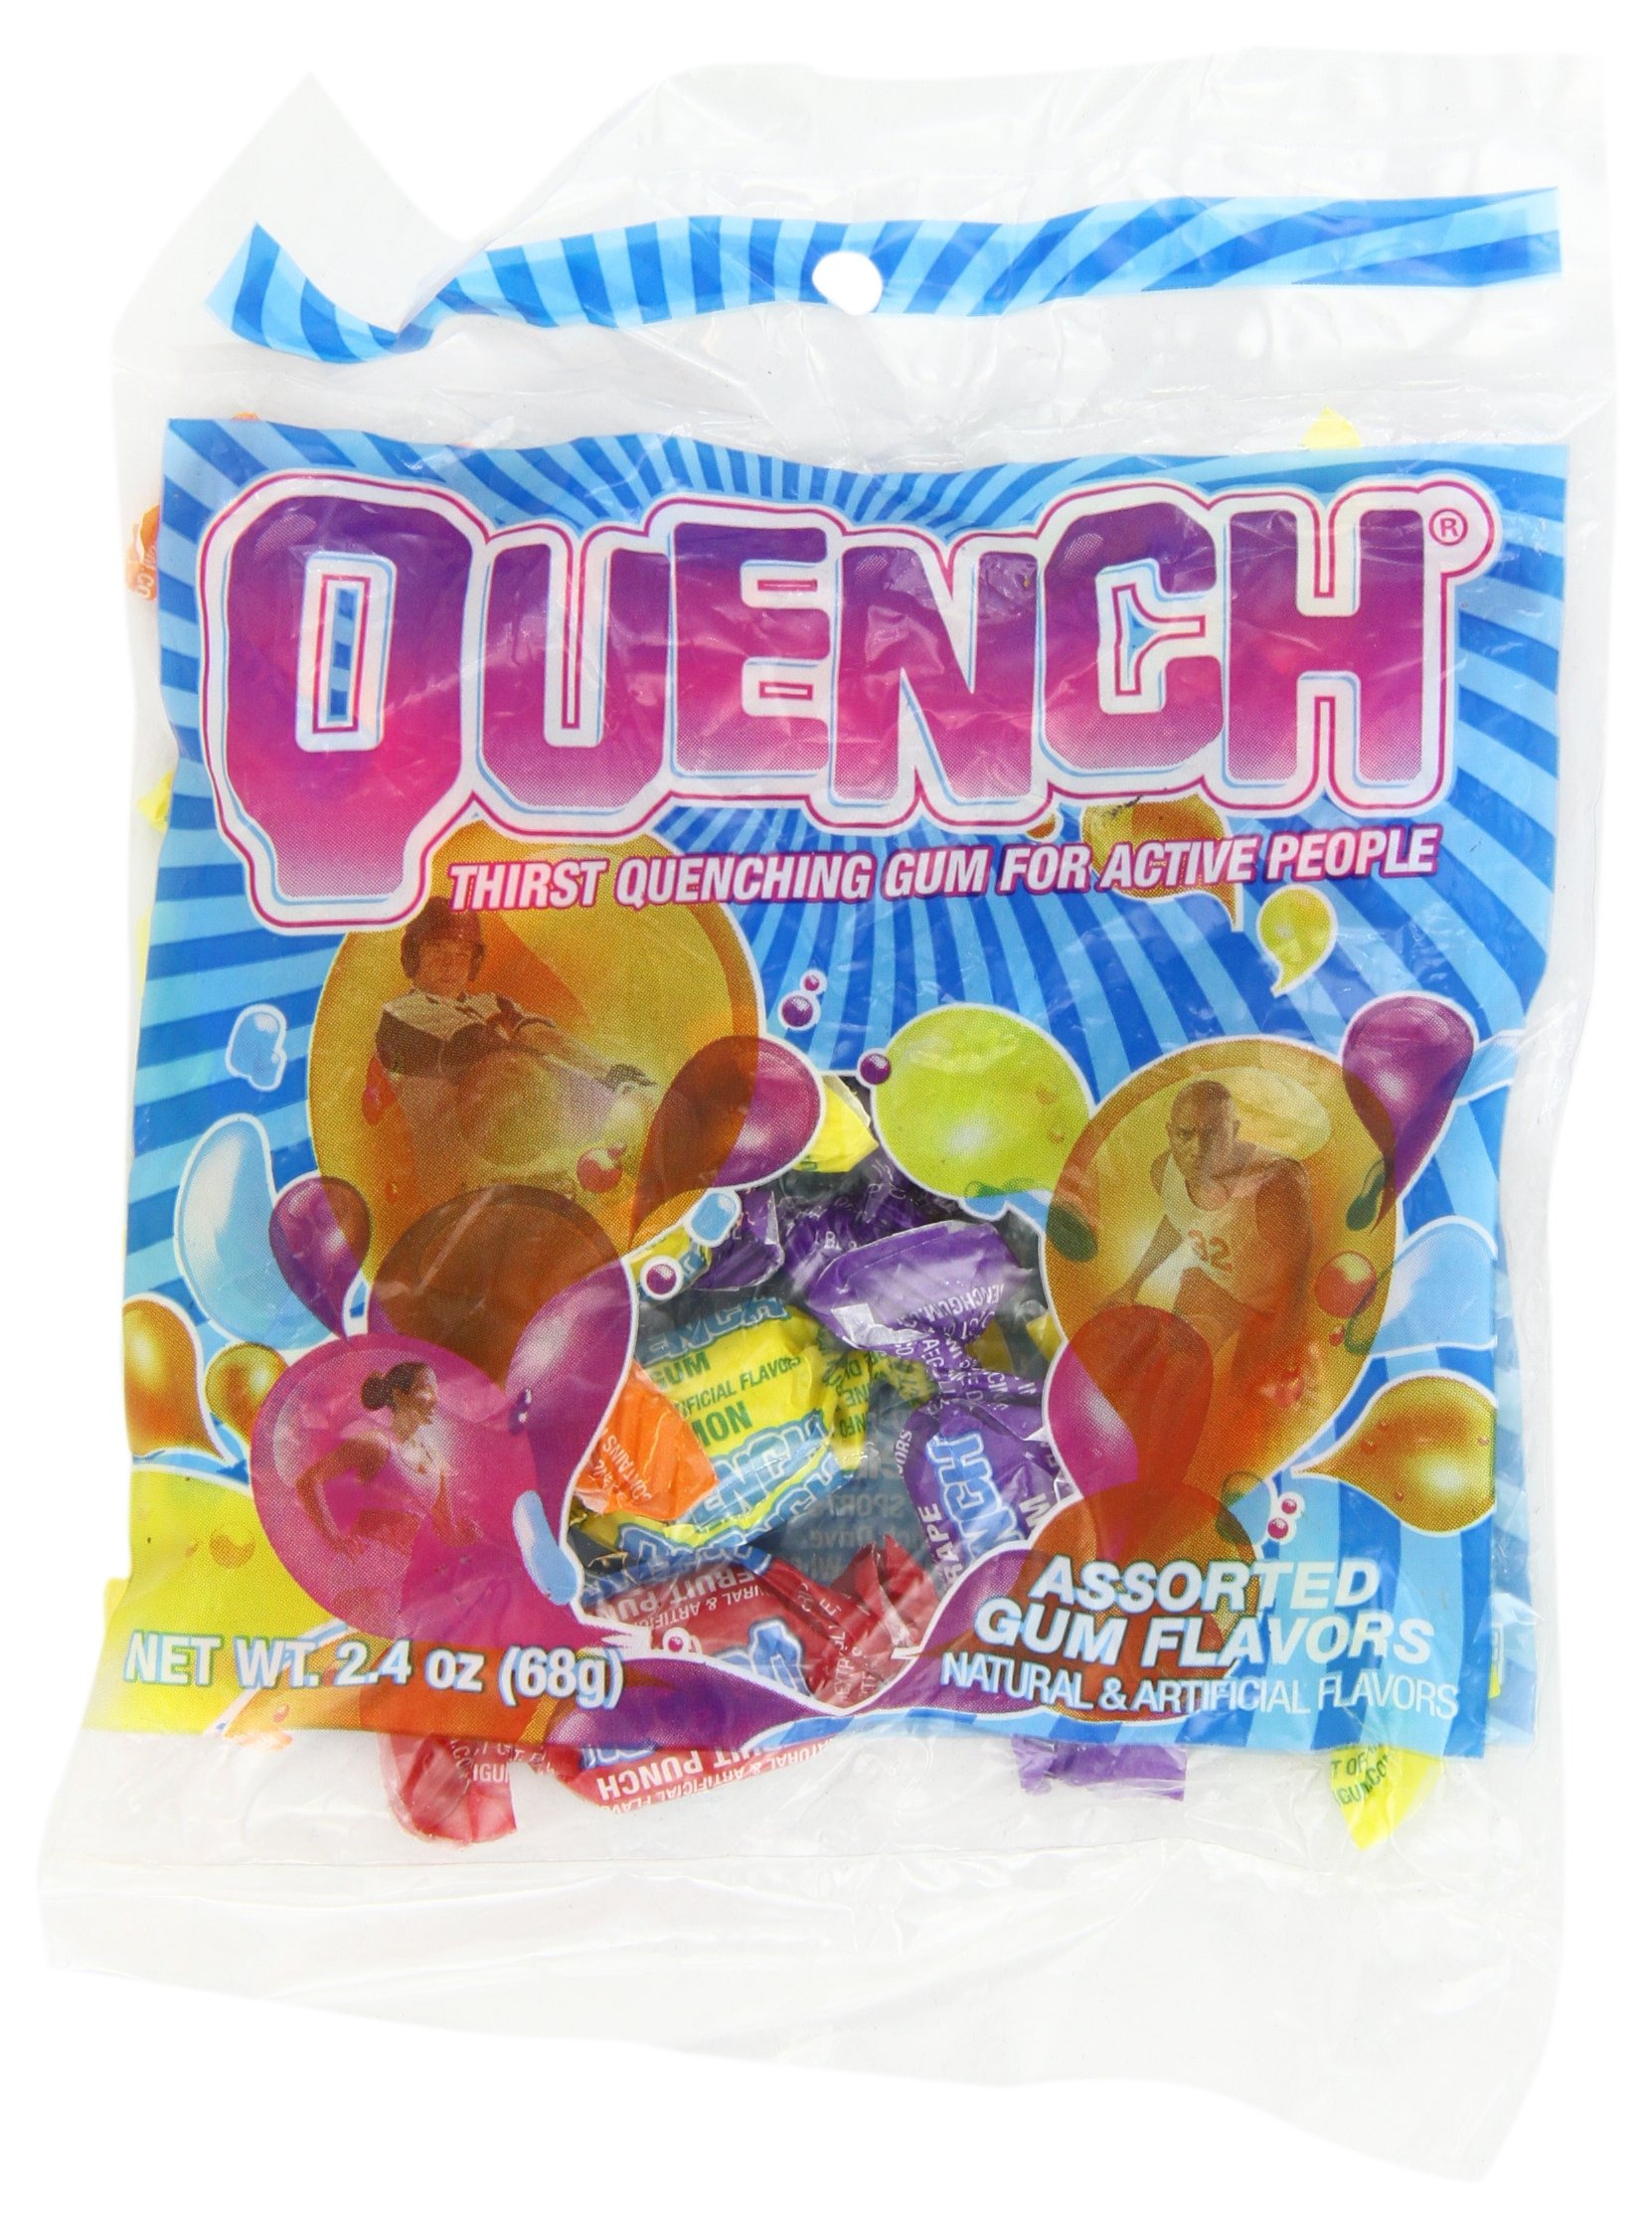
Item Name: Quench Gum Variety Bag 2.4 Oz.
Bullet Point: Quench Gum Variety Bag 2.4 Oz.
Value: 2.4
Unit: Ounce

Price: 20.94